London Bridge

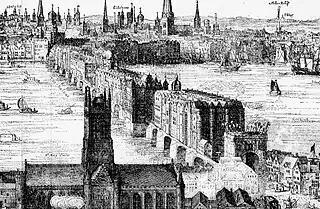
An engraving by Claes Visscher showing Old London Bridge in 1616, with what is now Southwark Cathedral in the foreground. The spiked heads of executed criminals can be seen above the Southwark gatehouse.

After the murder of his former friend and later opponent Thomas Becket, Archbishop of Canterbury, the penitent King Henry II commissioned a new stone bridge in place of the old, with a chapel at its centre dedicated to Becket as martyr. The archbishop had been a native Londoner, born at Cheapside, and a popular figure. The Chapel of St Thomas on the Bridge became the official start of pilgrimage to his Canterbury shrine; it was grander than some town parish churches, and had an additional river-level entrance for fishermen and ferrymen. Building work began in 1176, supervised by Peter of Colechurch. The costs would have been enormous; Henry's attempt to meet them with taxes on wool and sheepskins probably gave rise to a later legend that London Bridge was built on wool packs.